Coastal defences of Australia during World War II

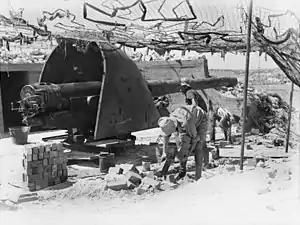
Leighton Battery in Fremantle, Western Australia in 1943

The following is a List of Coastal Batteries in Australia and Territories during World War II. The main threat came early in the war from German raiders and threat of Japanese raids or invasion, and hence all available ordnance was pressed into service, including some obsolete guns and field guns adapted for coast defence.